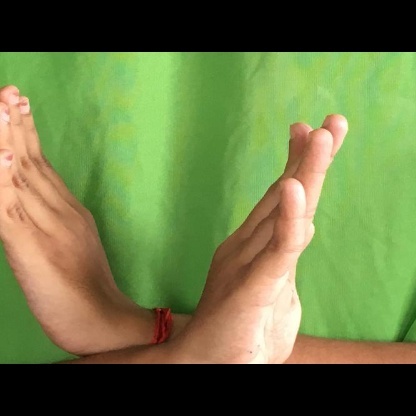
Mudra: Swastikam